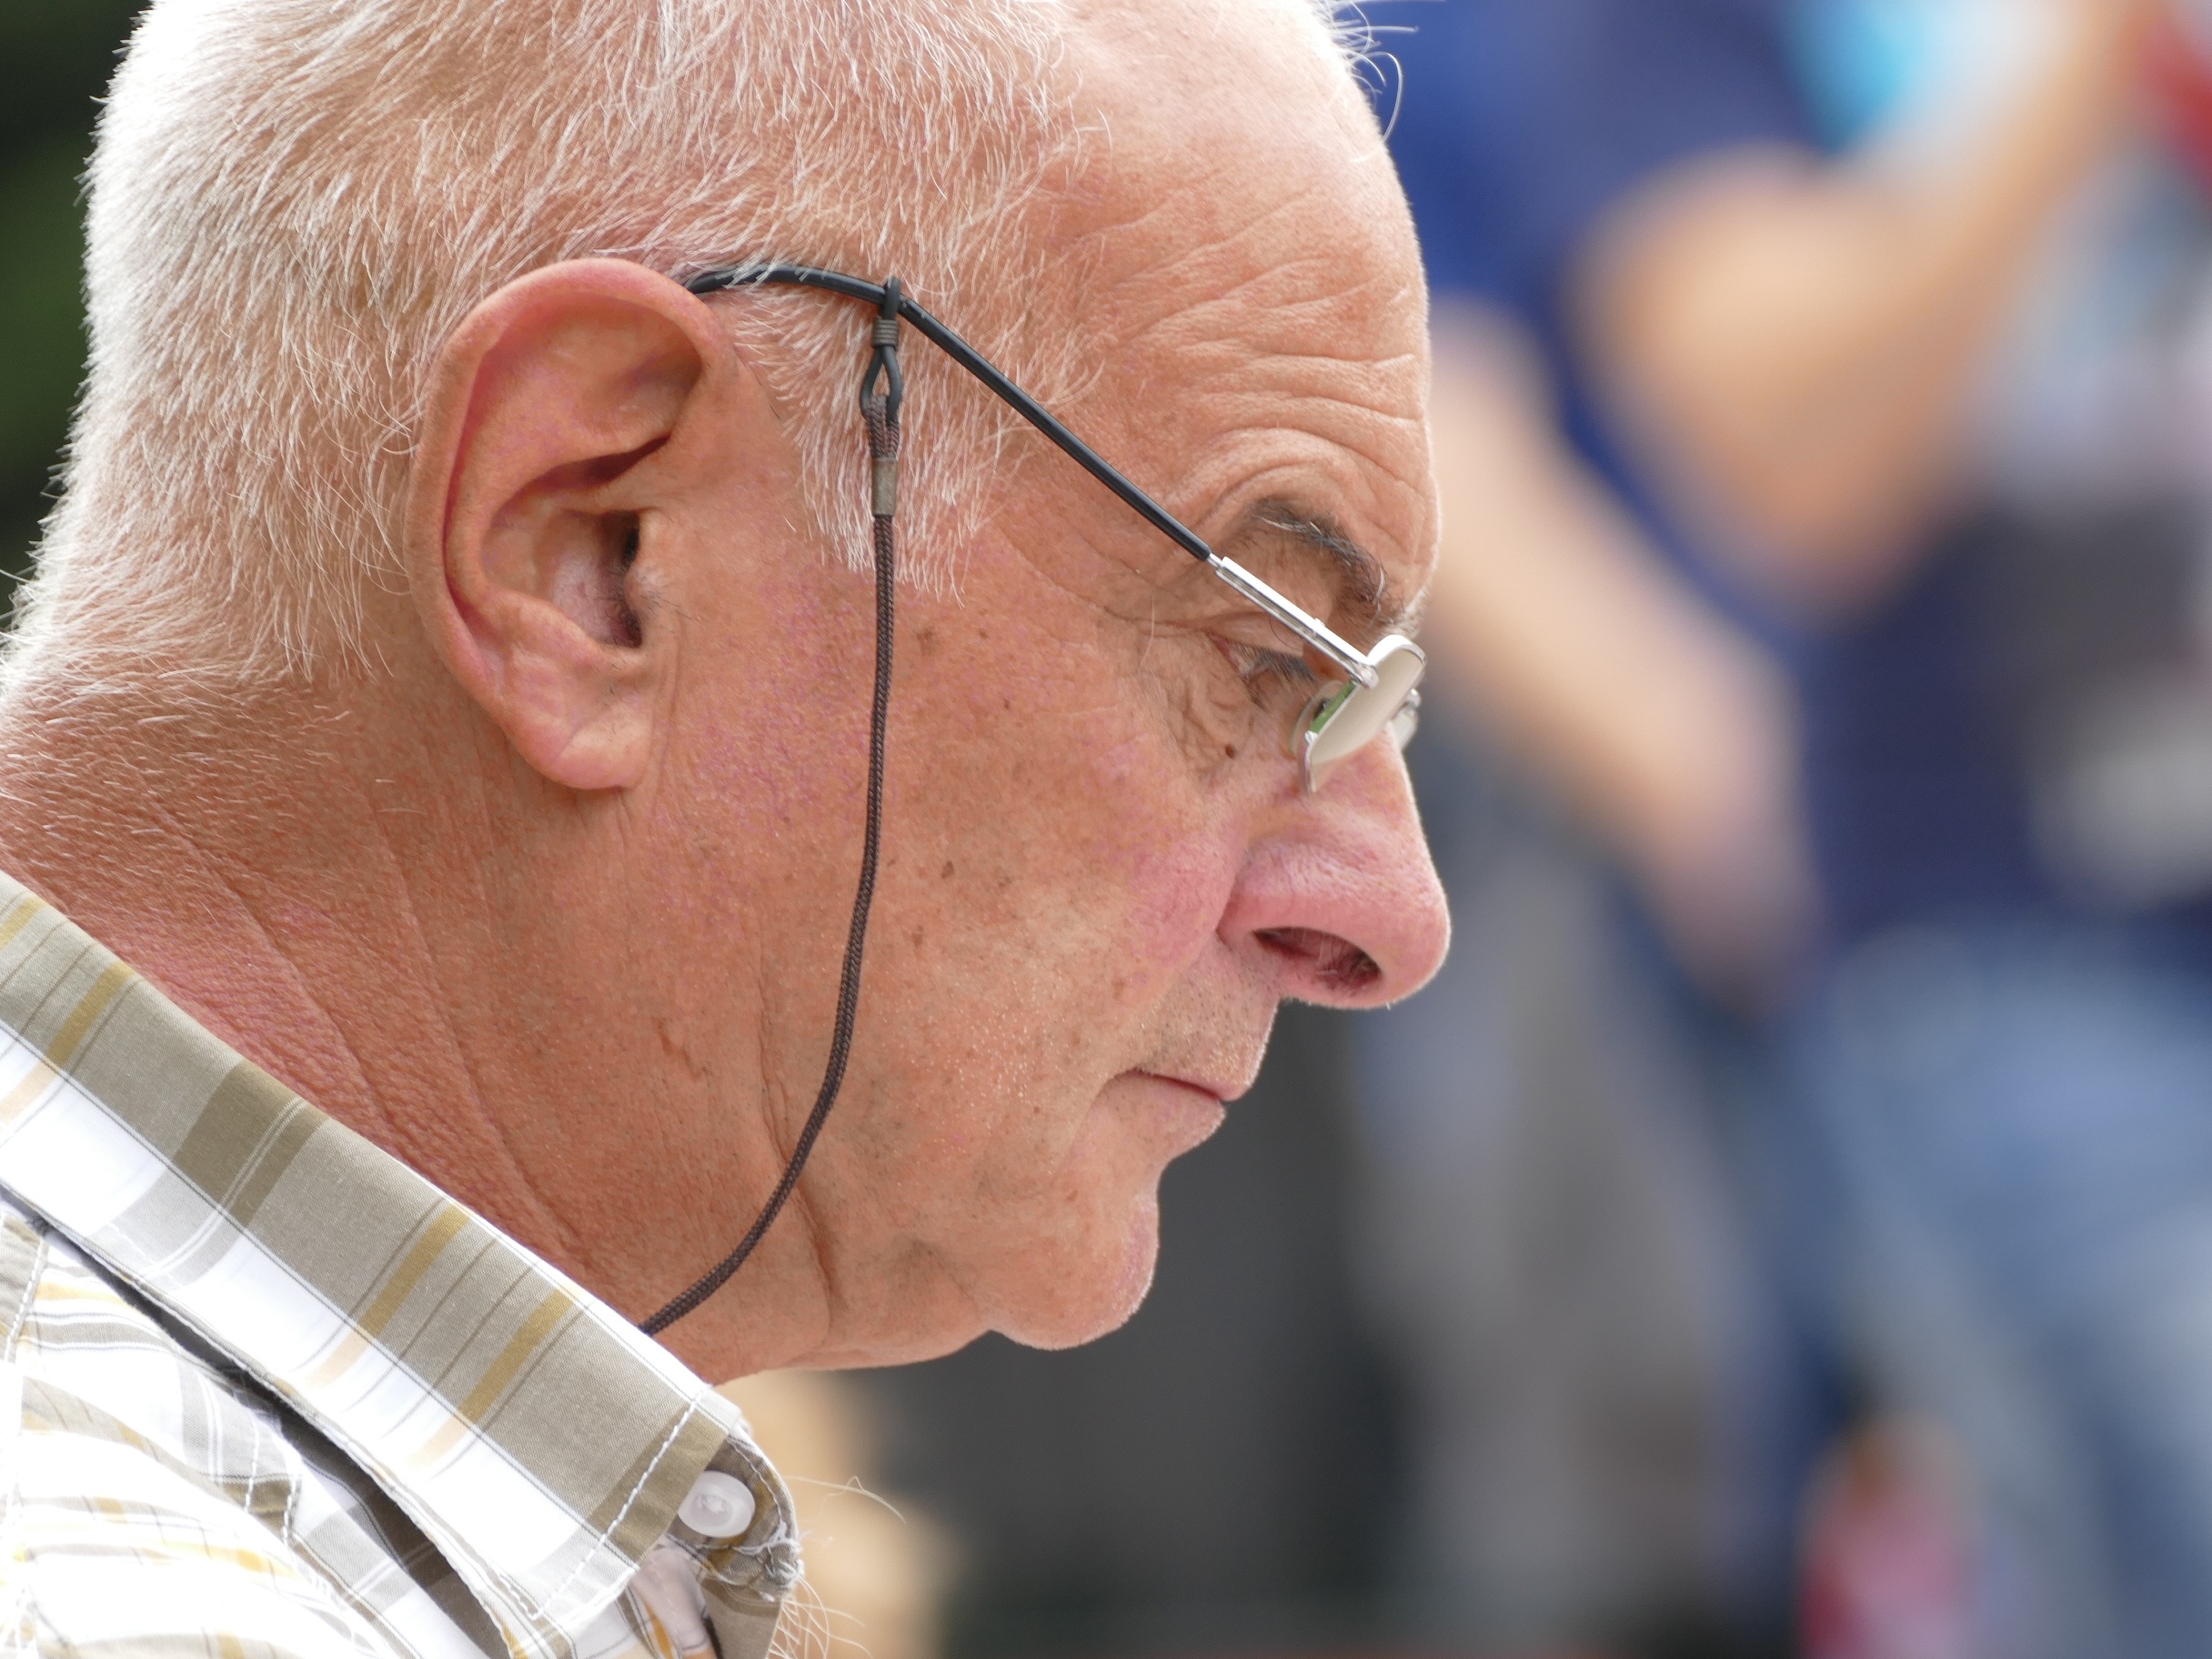
man, person, profile, senior citizen, close up, face, nose, head, age, pope, organ